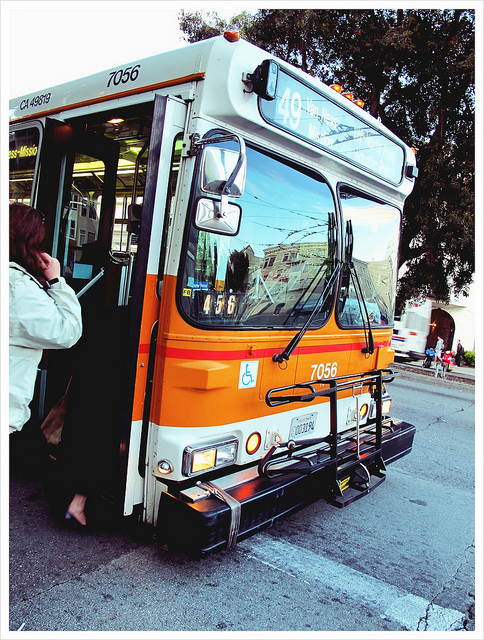
Passenger boarding a bus on a bus stop next to the road

A bus parked on the side of a road near a tree.

A bus waits for a person to board it on the street.

A man talking on a cellphone is boarding a city bus.

A couple of people boarding a transit bus.